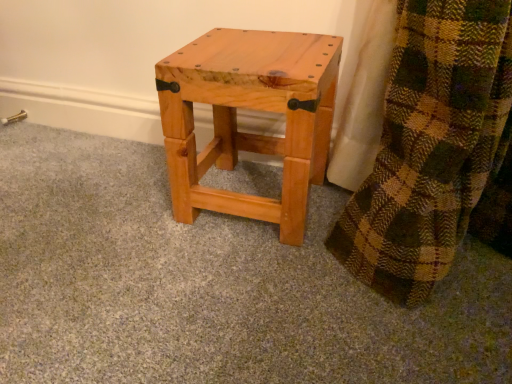
Question: Locate a point on the natural wood stool at center. Your answer should be formatted as a tuple, i.e. [(x, y)], where the tuple contains the x and y coordinates of a point satisfying the conditions above. The coordinates should be rounded to three decimal places, indicating the absolute pixel location of the point in the image.
Answer: [(0.492, 0.284)]